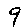
Label: 9